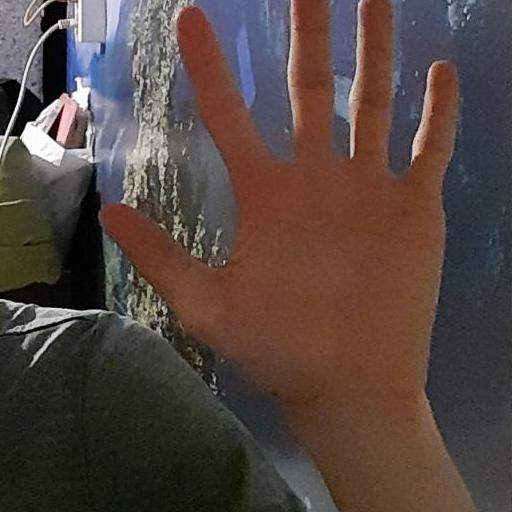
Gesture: palm